Question: Please indicate a possible affordance area of drum that can be used for beating
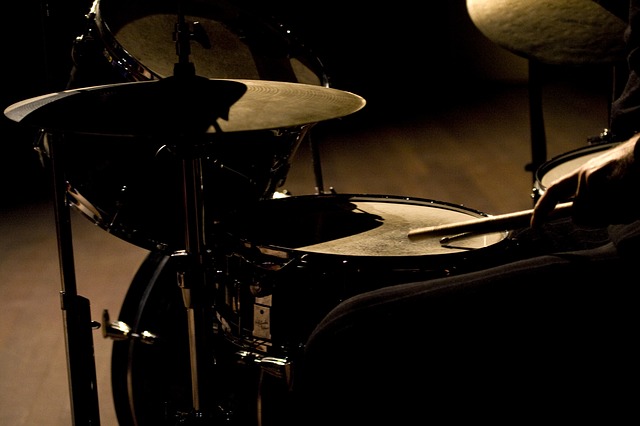
Answer: [222.5, 185.5, 519.5, 265.5]